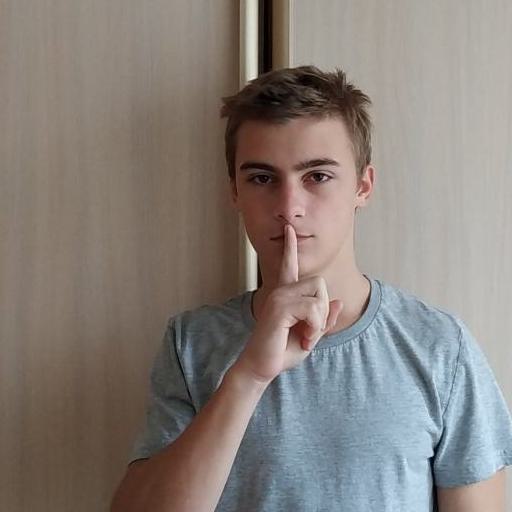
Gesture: mute